Radeče

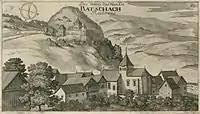
Radeče ("Ratschach"), second half of the 17th century, copper engraving by Johann Weikhard von Valvasor

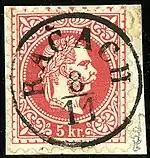
Ratschach postmark 1867. Note the hybrid spelling "Račach".

Archaeological finds in the area, including such items as bone tools, cave bear bones, altars to water gods, and an altar to the goddess Adsaluta and god Savus indicate that it has a long history of human occupation. Radeče was first mentioned in written documents dating to 1297. The town was granted market rights in 1338.